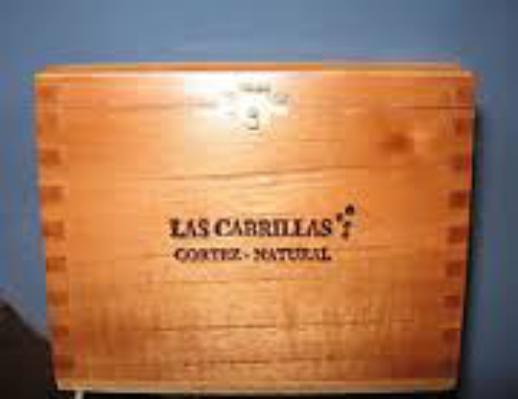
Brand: Las Cabrillas
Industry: Necessities